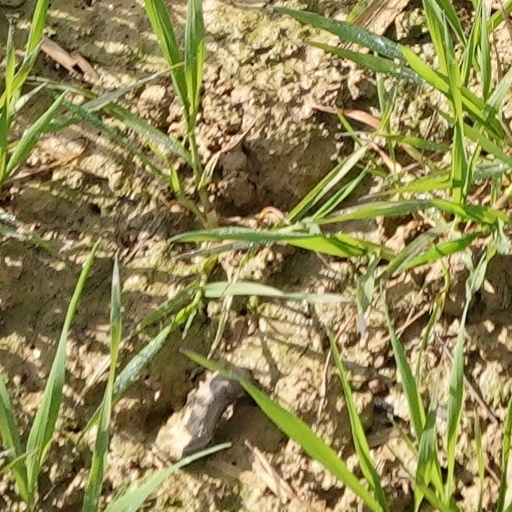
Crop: wheat